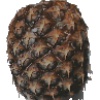
Label: Pineapple 1